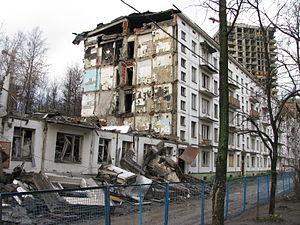
Une Khrouchtchevka est le surnom d'un immeuble d'habitation en brique ou en panneaux de béton de 3 à 5 niveaux. Le modèle est développé en Union soviétique au début des années 1960 et est réutilisé massivement. Il marque le paysage urbain de l'URSS et du monde post-soviétique à partir de ce moment-là.